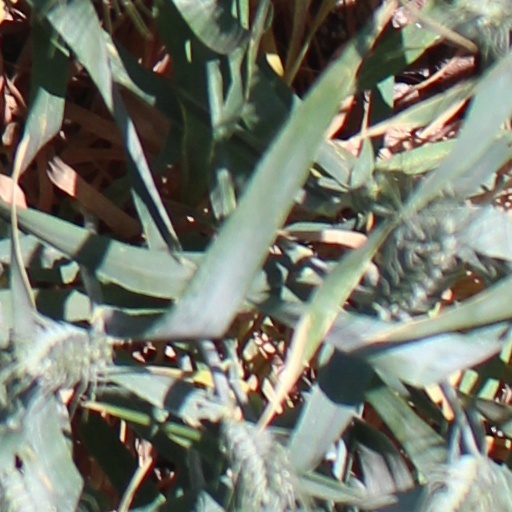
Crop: wheat